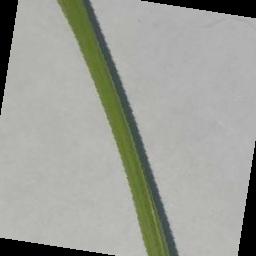
Label: Rice___Brown_Spot